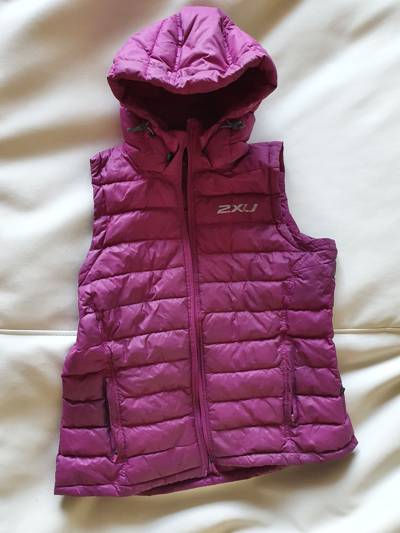
Waste category: clothes